Sri Lanka lowland rain forests

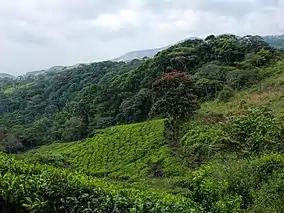
World Heritage Site Sinharaja Forest Reserve is an important forest in this ecoregion

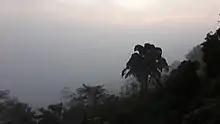
Lowland rain forest in the Western Province

The Sri Lanka lowland rain forests represents Sri Lanka's Tropical rainforests below in elevation in the southwestern part of the island. The year-around warm, wet climate together with thousands years of isolation from mainland India have resulted in the evolution of numerous plants and animal species that can only be found in rain forests in Sri Lanka. The thick forest canopy is made up of over 150 species of trees, some of the emergent layer reaching as high as . The lowland rain forests accounts for 2.14 percent of Sri Lanka's land area. This ecoregion is the home of the jungle shrew, a small endemic mammal of Sri Lanka. Sri Lanka has the highest density of amphibian species worldwide. Many of these, including 250 species of tree frogs, live in these rain forests.